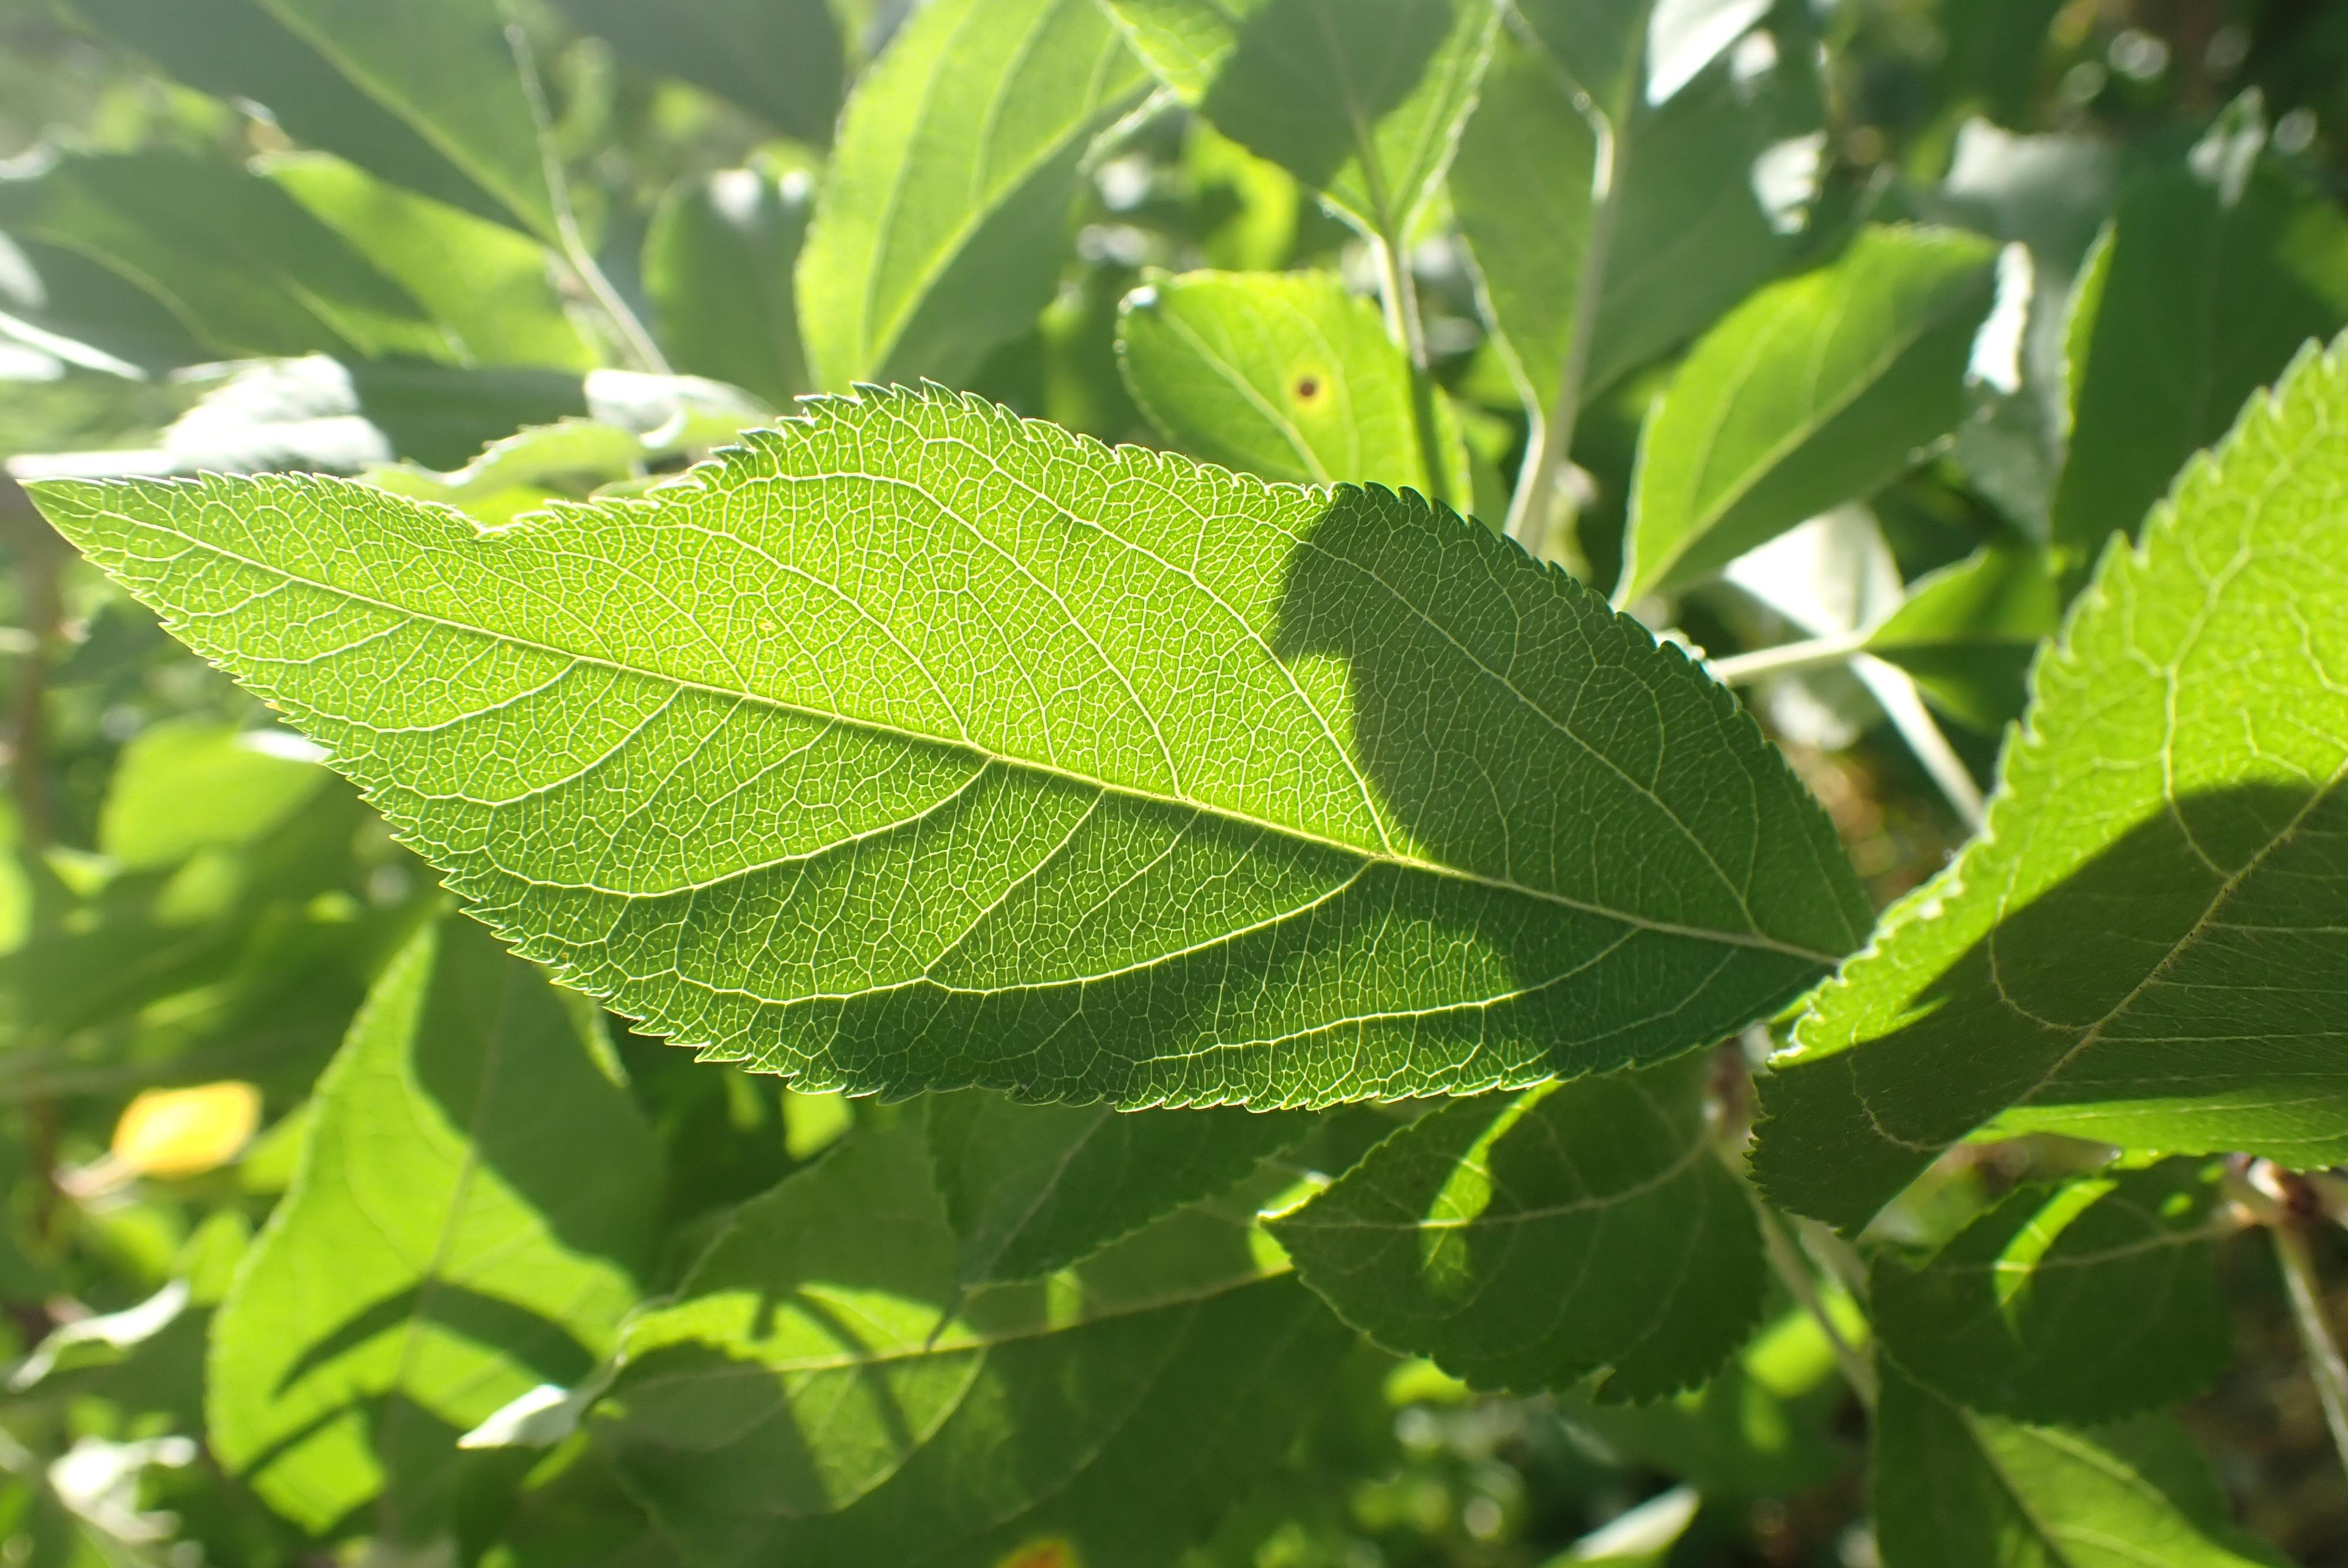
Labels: healthy